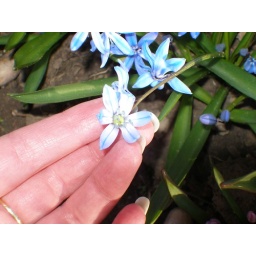
Vibrant blue flowers in Mom's garden. They face down so it was hard to get a good shot.